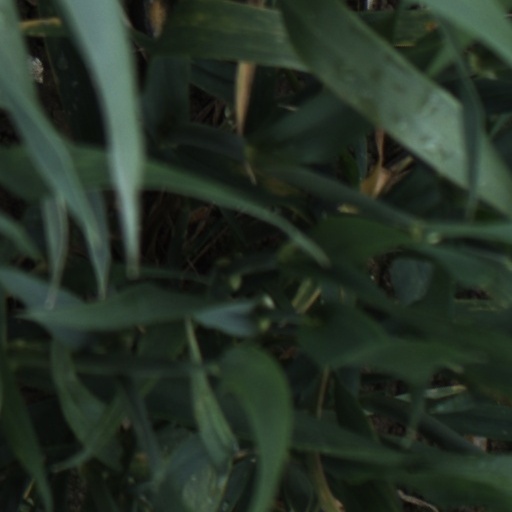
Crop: wheat